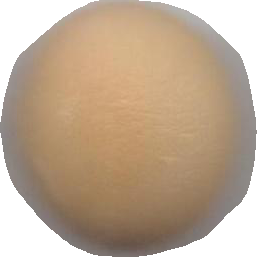
Variety: Grobogan